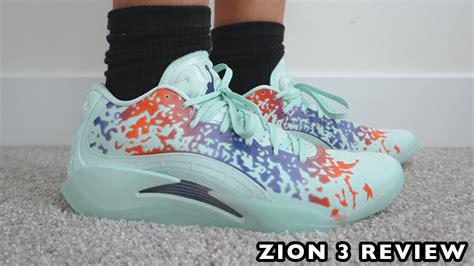
Brand: Jordan
Model: Zion 3